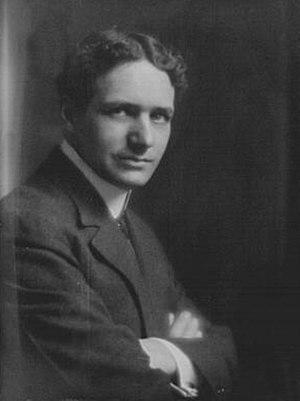
Frederick « Fritz » Joubert Duquesne, né dans la colonie du Cap le 21 septembre 1877 et mort à New York le 24 mai 1956, était Sud-africain naturalisé Américain en 1913, issu de la communauté afrikaner, soldat boer durant la Seconde Guerre des Boers qui fut entre autres journaliste et correspondant de guerre. Motivé par une véritable haine des Britanniques à qui il reprochait le massacre de toute sa famille durant la Seconde Guerre des Boers, son combat l'amène à espionner d'abord pour le compte de ces derniers puis pour le compte de l'Allemagne durant les deux guerres mondiales et à commettre des actes de sabotage.